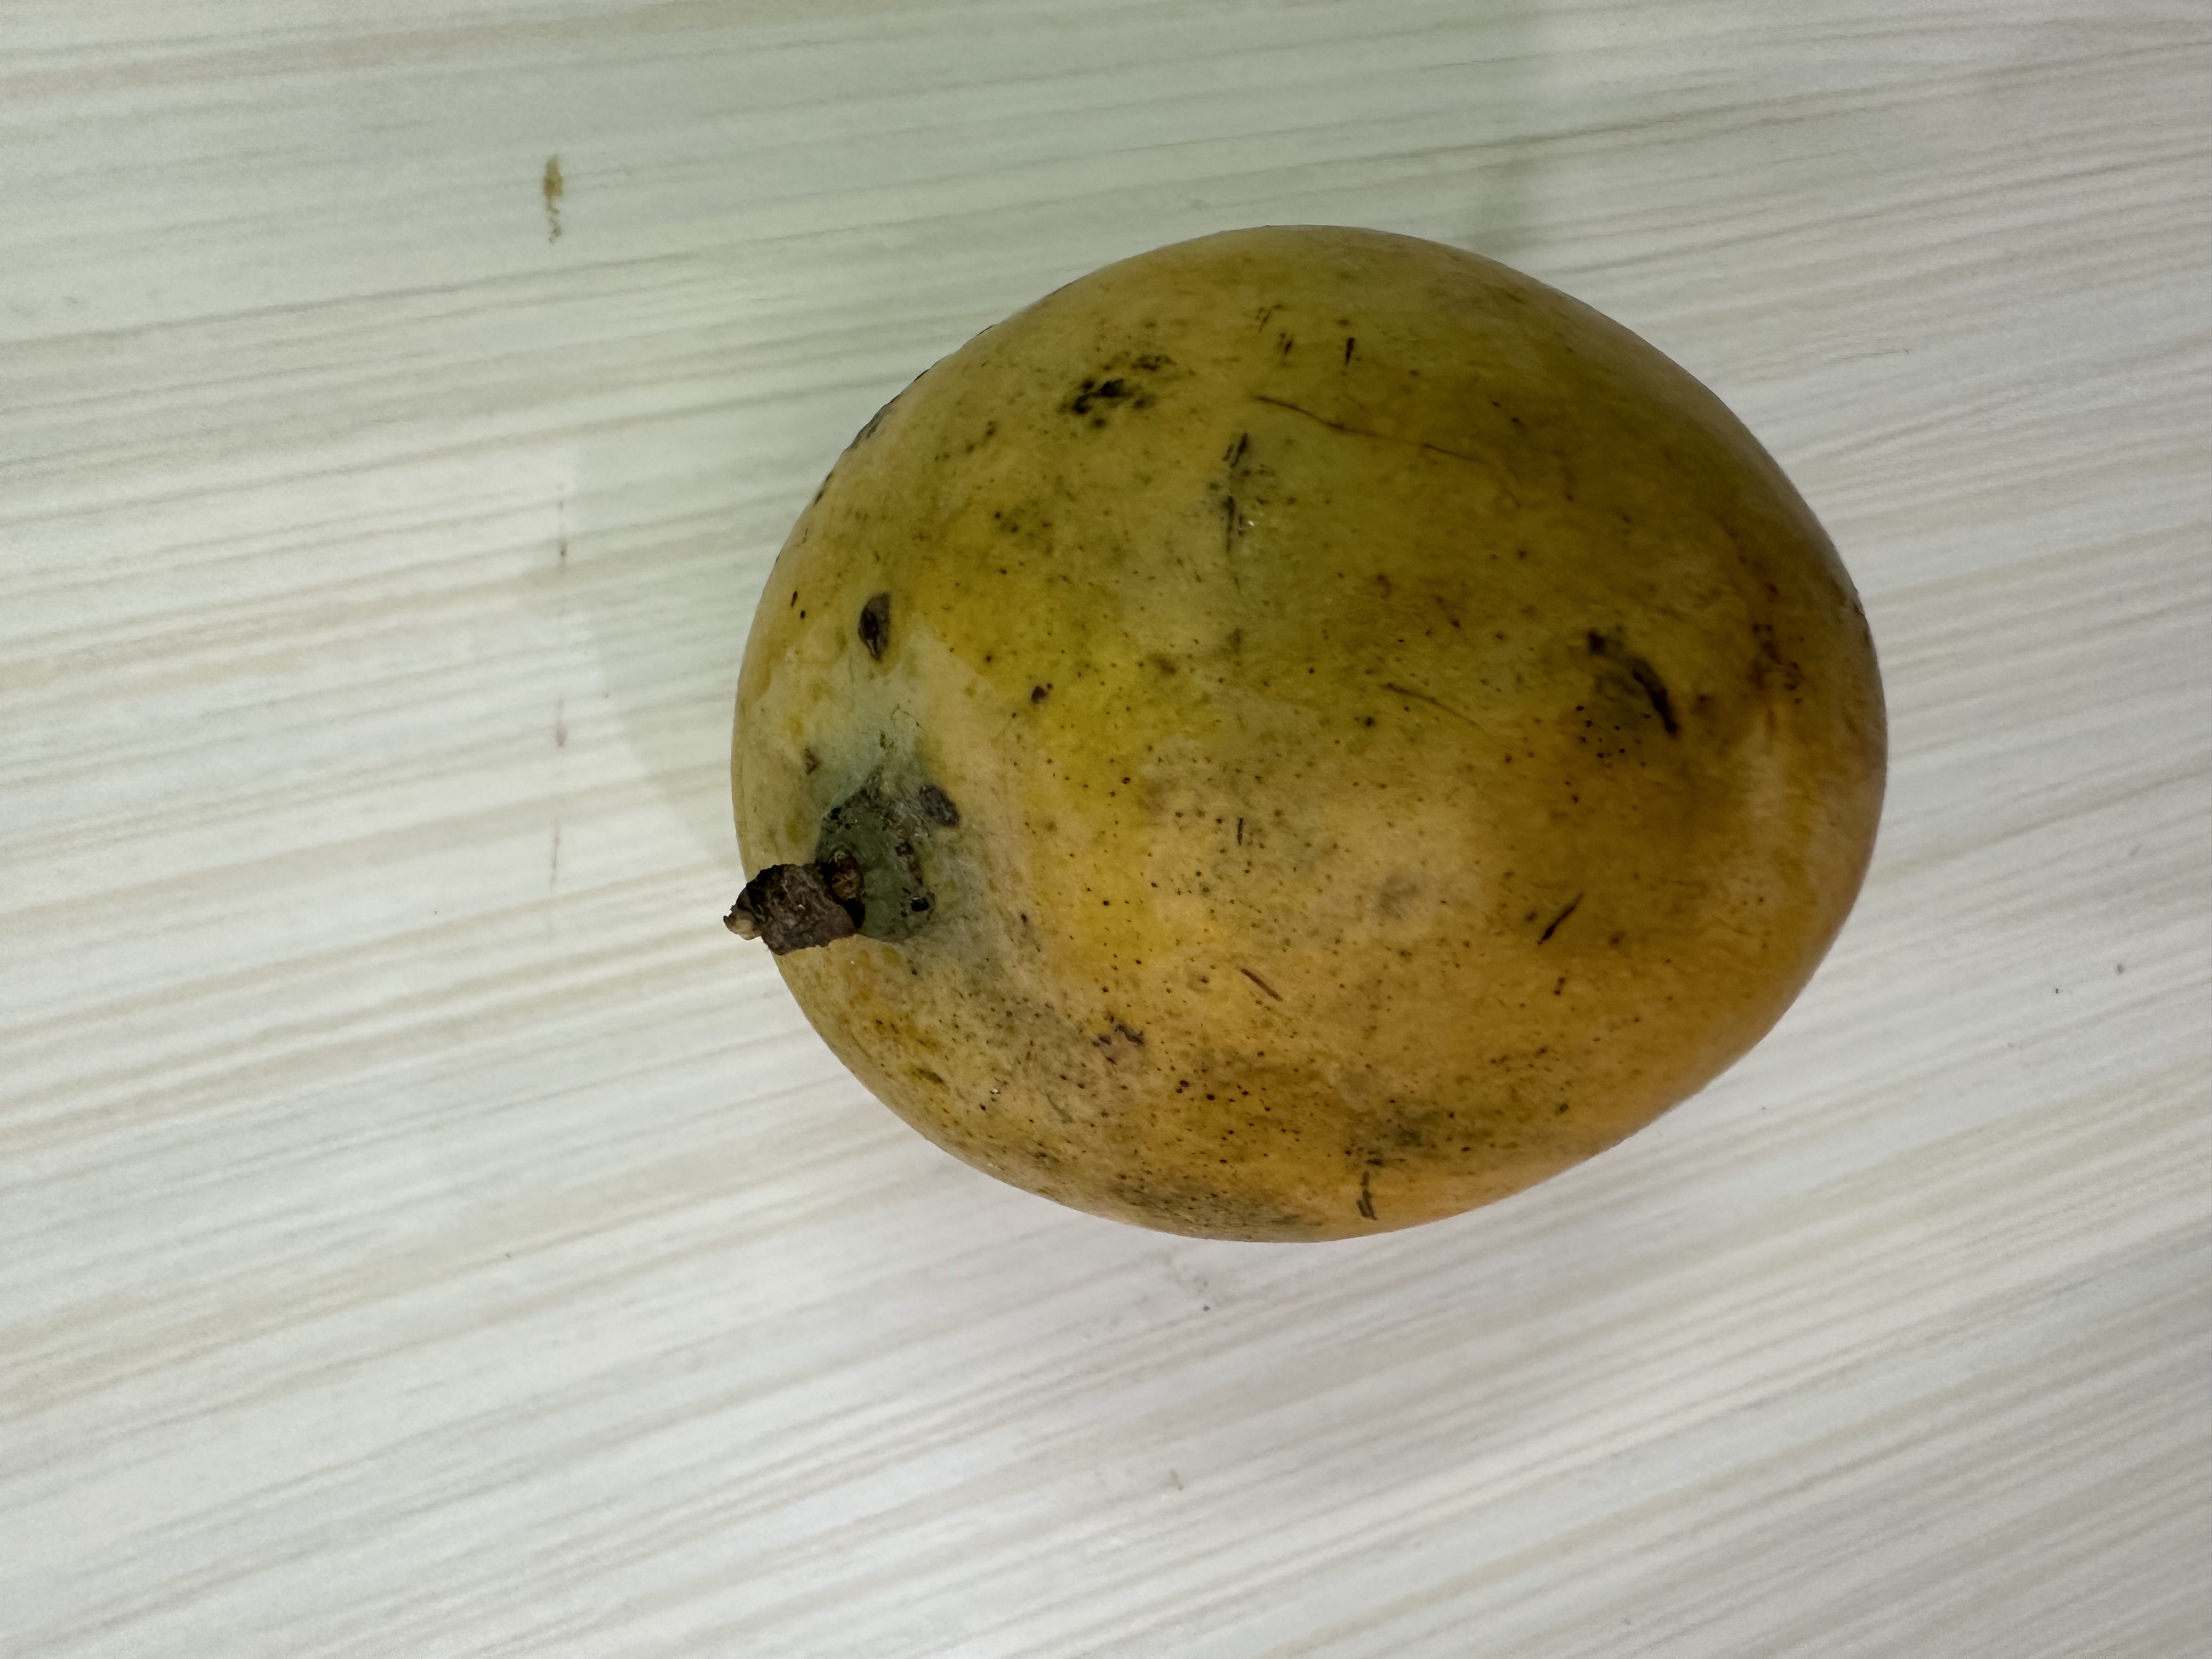
Mango variety: Nilambori